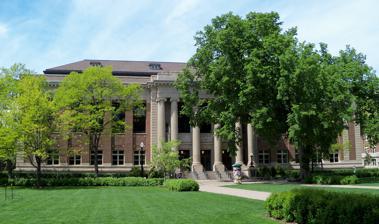
Building: Walter Library
Country: United States of America
Year built: 1924
Walter Library Walter Library as viewed from Northrop Mall 44°58′31″N 93°14′10″W / 44.975272°N 93.236134°W / 44.975272; -93.236134 Location 117 Pleasant Street SE Minneapolis , MN 55455, United States Type Academic library Scope Science and Engineering Established 1924 Branch of University of Minnesota Libraries Other information Website lib.umn.edu/walter Walter Library is an academic library located on the East Bank campus of the University of Minnesota in Minneapolis, Minnesota . It currently houses the College of Science and Engineering library and dean's office, the Minnesota Supercomputing Institute , and The Toaster. Walter Library is situated along Northrop Mall , a grassy area at the center of campus that is bordered by the University's physics, mathematics, chemistry, and administration buildings, plus Northrop Auditorium . History Walter Library was built between 1922 and 1924 for a total cost of $1.4 million. Designed by Minnesota State Architect Clarence H. Johnston , the building served as the university's primary library for much of the twentieth century. The library was named in honor of Frank Keller Walter in 1959. Walter, who had participated in the planning of the library, was the University of Minnesota Librarian from 1921 to 1943. Planning for a major rehabilitation of Walter Library began in the early 1990s. Work began in 1999 and continued until 2002. While the building received many technical upgrades during the project, much of the work also involved historical restoration. The project, conducted by the architectural firm of Stageberg Beyer Sachs, was completed in December 2002 for a sum of $63.4 million. Walter Library was formally listed in the National Register of Historic Places as a contributing property to the Northrop Mall Historic District in January 2018. Architecture The Science and Engineering library Walter Library was designed in the Beaux-Arts style of architecture by Minnesota State Architect Clarence H. Johnston Sr . Like the other buildings on Northrop Mall , Walter Library features a red brick facade with Bedford limestone trim and a colonnaded Ionic Order portico . Its interiors feature ornate columns and pilasters, marble staircases, vaulted ceilings, and gold leaf gilding . A common motif found within the library is that of an owl, which represents both wisdom and knowledge. There are an estimated 225 owl engravings located throughout the library, and a small restaurant in the building's basement is known as the Wise Owl Café. During the remodel, a sprinkler system was installed to bring the library up to modern building codes. In order to maintain the ceiling artwork, sprinkler heads and smoke detectors were strategically placed within the ceiling design to make them almost unnoticeable unless pointed out. Photo gallery Walter Library's exterior, as seen from Northrop Mall Walter Library's Northrop Mall entrance lobby A hidden sprinkler head within the ceiling architecture of the lobby A hidden sprinkler head within the ceiling architecture of the Science and Engineering library A view of the Minneapolis skyline, as seen from a balcony on the back of the library References